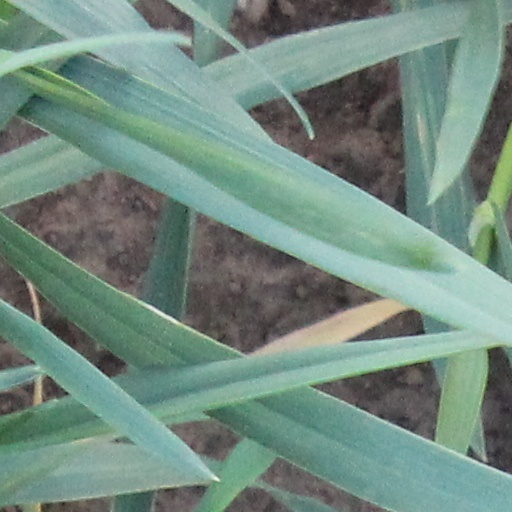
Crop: wheat